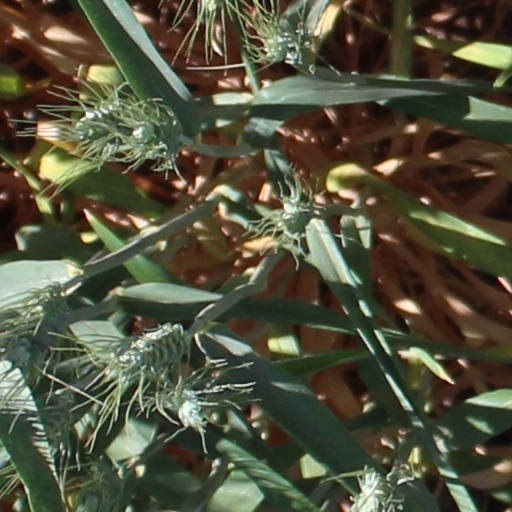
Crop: wheat